Alice (spacecraft instrument)

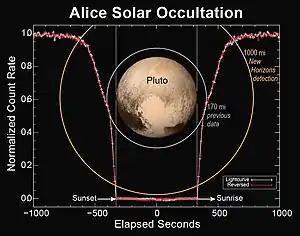
Infrographic of Alice data from its 2015 encounter with Pluto on "New Horizons"

Alice is any one of two ultraviolet imaging spectrometers; one used on the "New Horizons" spacecraft and the other used on the "Rosetta" spacecraft. Alice is a small telescope with a spectrograph and a special detector with 32 pixels each with 1024 spectral channels detecting ultraviolet light. Its primary role is to determine the relative concentrations of various elements and isotopes in Pluto's atmosphere.